MOSAiC Expedition

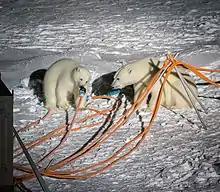
Polar bears at the MOSAiC research camp

The heart of MOSAiC was the "Polarstern"’s one-year-long drift through the Central Arctic. On 20 September 2019 the ship departed from the Norwegian port of Tromsø together with the "Akademik Fedorov", proceeded east along the Siberian coast, and at roughly 125° East, turned north and began breaking into the sea ice of the Central Arctic, which was still feasible at that time of year. On 4 October 2019, at a position of 85° North and 134° East, the MOSAiC expedition found a suitable ice floe, which measured roughly 2.5 by 3.5 kilometres. "Polarstern" put her engines in neutral and allowed herself to become trapped in the sea ice. An extensive research camp was then set up all around the ship on the ice. At the same time, "Akademik Fedorov" deployed a network of research stations on the ice, some as far as 50 km from "Polarstern"’s position. The network consisted of both autonomous and remote-controlled instruments, which were checked at regular intervals using helicopter flights from the central "Polarstern," which formed the Central Observatory.